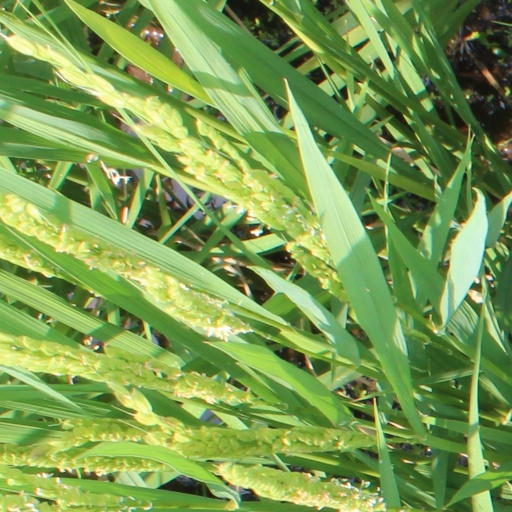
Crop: rice